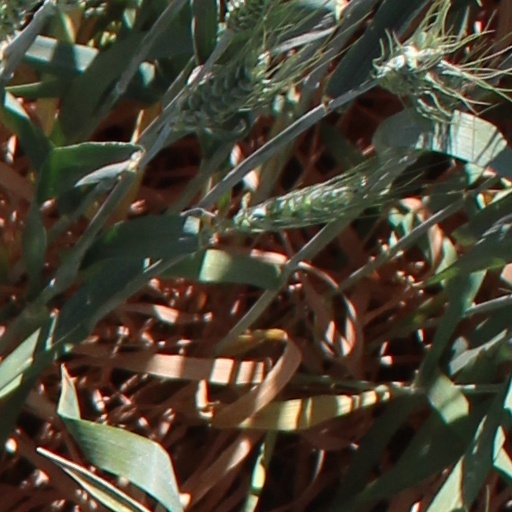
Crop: wheat